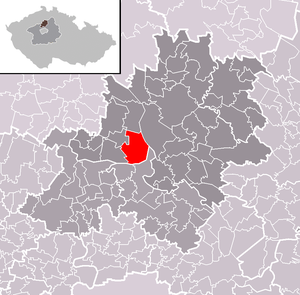
Hořín est une commune du district de Mělník, dans la région de Bohême-Centrale, en République tchèque. Sa population s'élevait à 841 habitants en 2020.